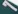
Number: 7